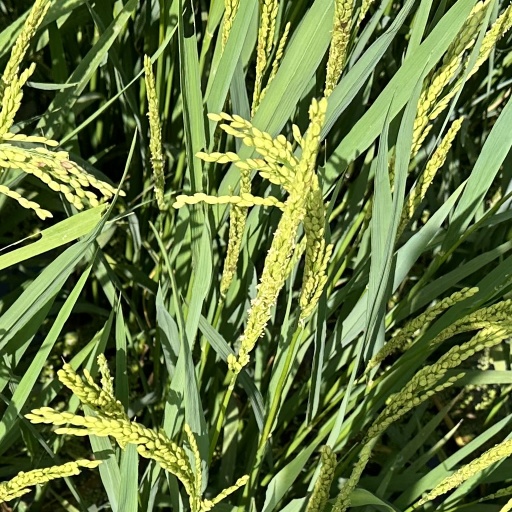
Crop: rice